Roman law

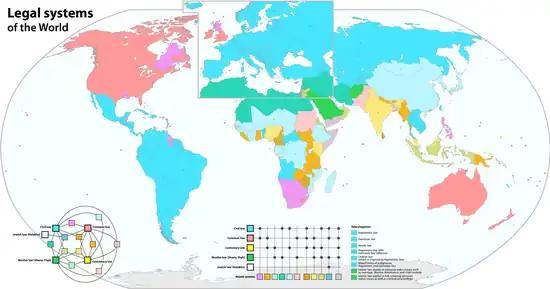
Legal systems of the world. Blue is based on Roman law.

Today, Roman law is no longer applied in legal practice, even though the legal systems of some countries like South Africa and San Marino are still based on the old "jus commune". However, even where the legal practice is based on a code, many rules deriving from Roman law apply: no code completely broke with the Roman tradition. Rather, the provisions of the Roman law were fitted into a more coherent system and expressed in the national language. For this reason, knowledge of the Roman law is indispensable to understand the legal systems of today. Thus, Roman law is often still a mandatory subject for law students in civil law jurisdictions. In this context, the annual International Roman Law Moot Court was developed in order to better educate the students and to network with one another internationally.